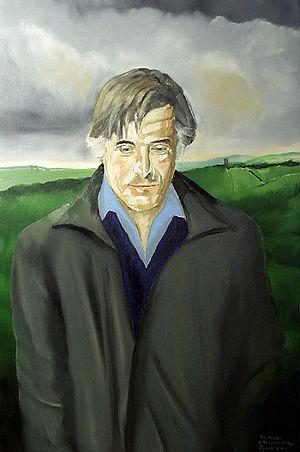
Ted Hughes, est un poète et écrivain anglais, unanimement reconnu comme l'un des plus grands poètes de sa génération. Au Royaume-Uni, Ted Hughes a été Poet Laureate de 1984 jusqu'à sa mort en 1998.